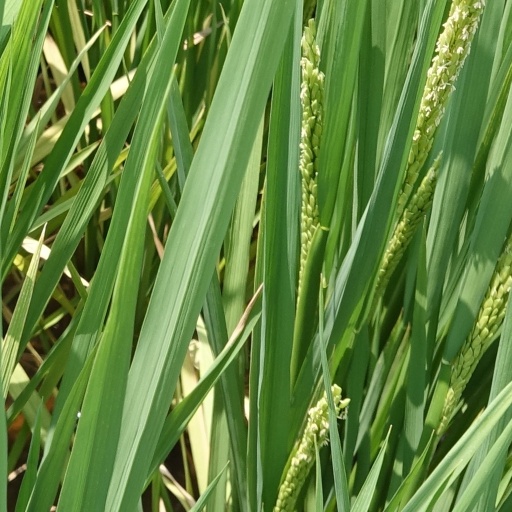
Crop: rice